Monhegan, Maine

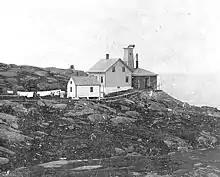
The former Coast Guard fog signal station on Manana Island, across a narrow passage from Monhegan

Summer months bring artists and tourists on several daily ferries. Visitors arrive at the ferry landing or on a beach in the village precinct. The village includes a church, private homes, hotels, art studios, private homes for rent and a few small stores, including one that sells fresh fish/lobster. Much of Monhegan is uninhabited and open for exploration on of hiking trails, which lead to high cliffs overlooking the sea. Inland paths lead through woods, including the Cathedral Woods. A tradition of building miniature "fairy houses" from found materials in Cathedral Woods and other areas has brought controversy, guidance and even destruction of non-compliant constructions.